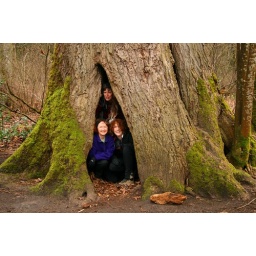
Tree girls in a tree